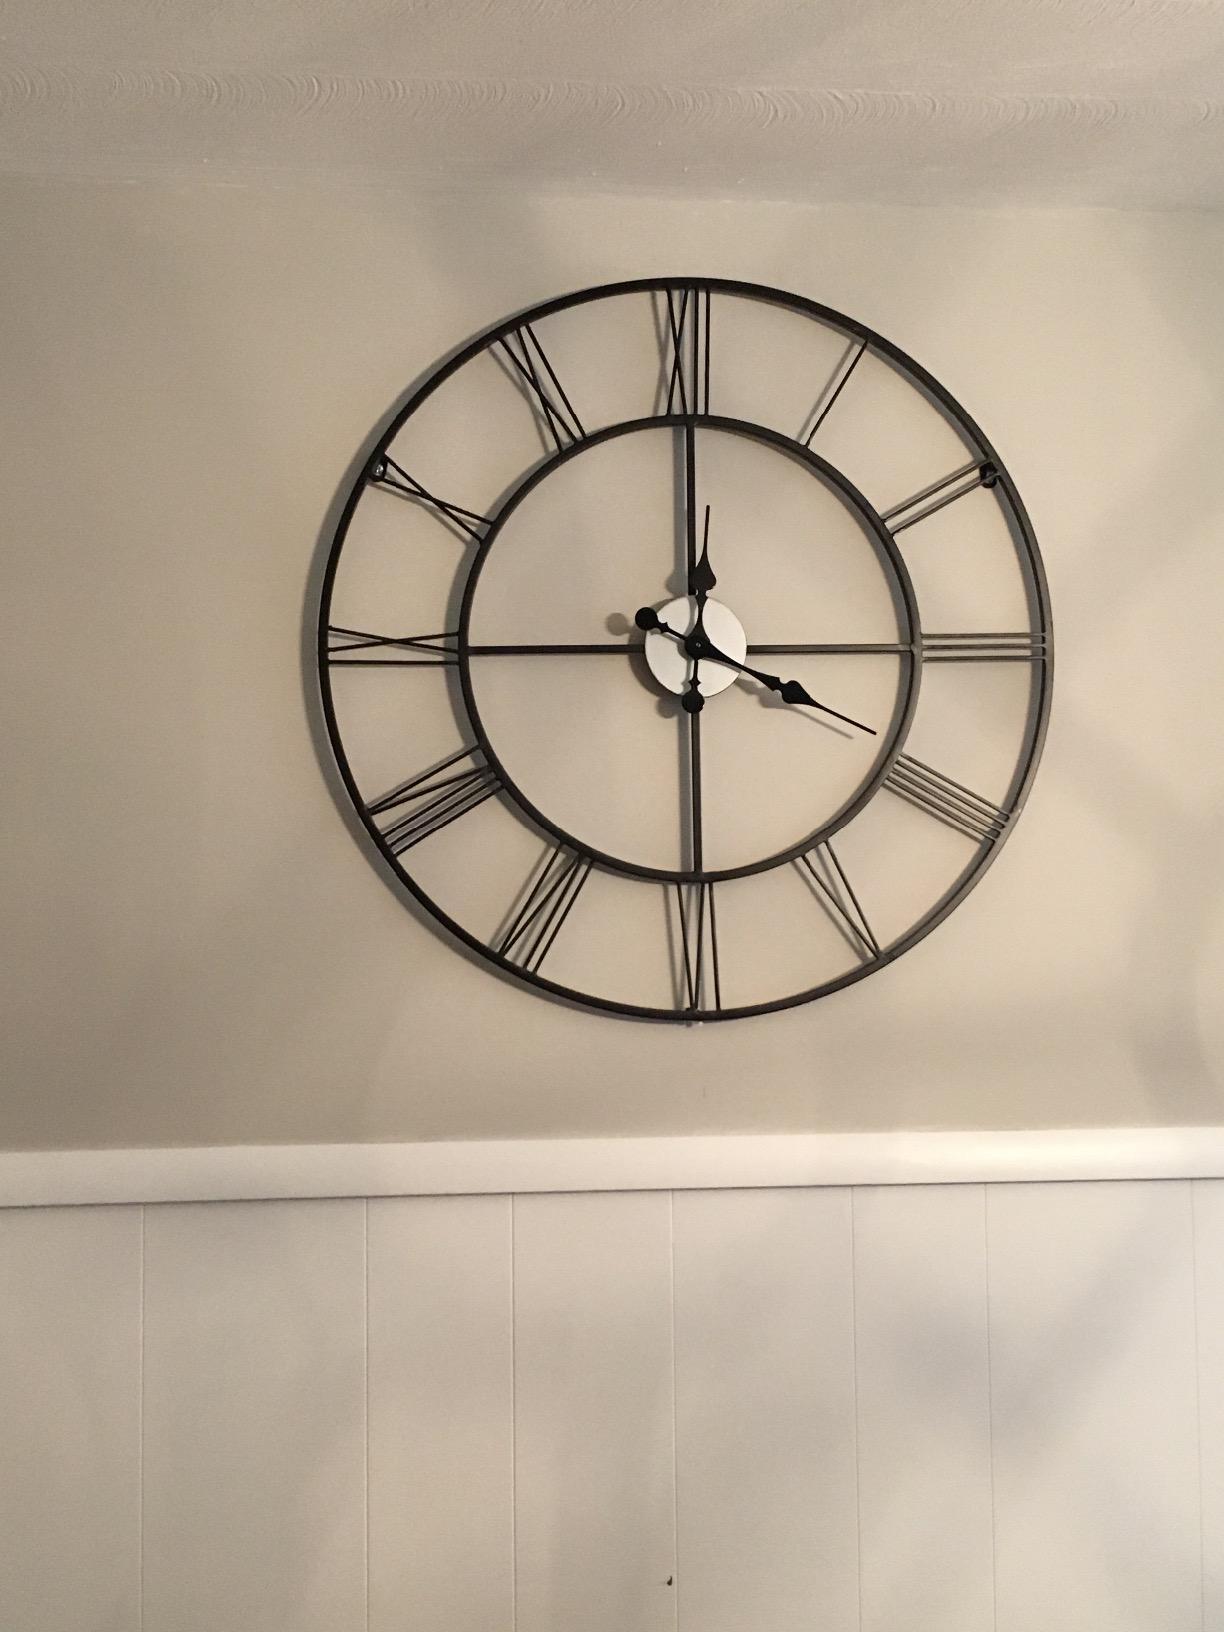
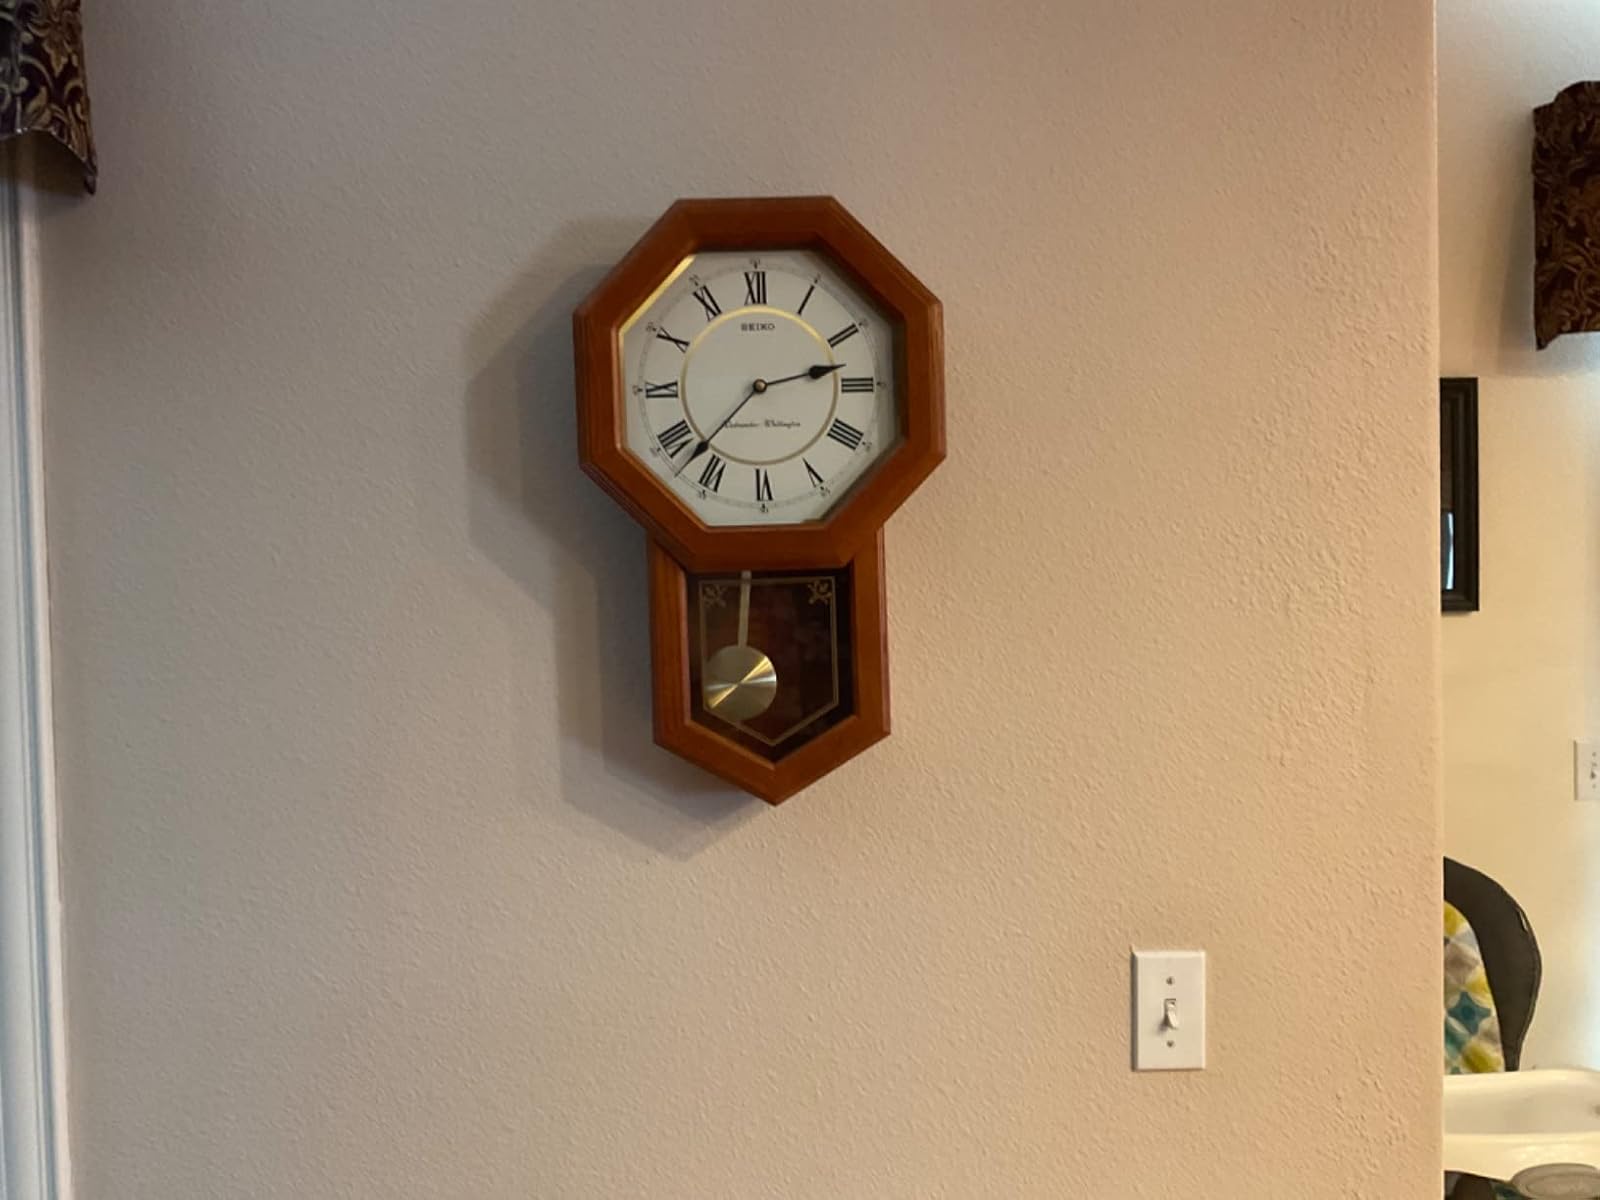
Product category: clock
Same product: no